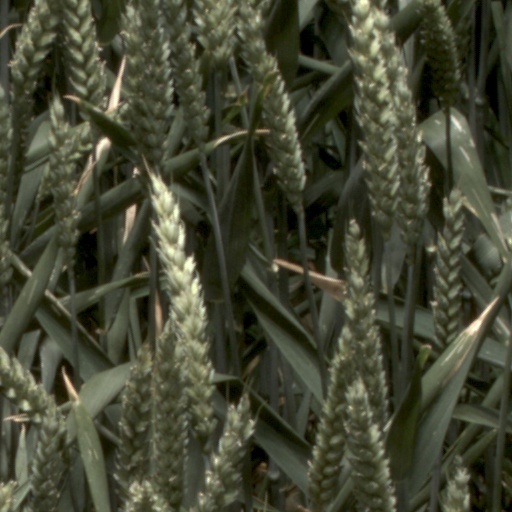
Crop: wheat